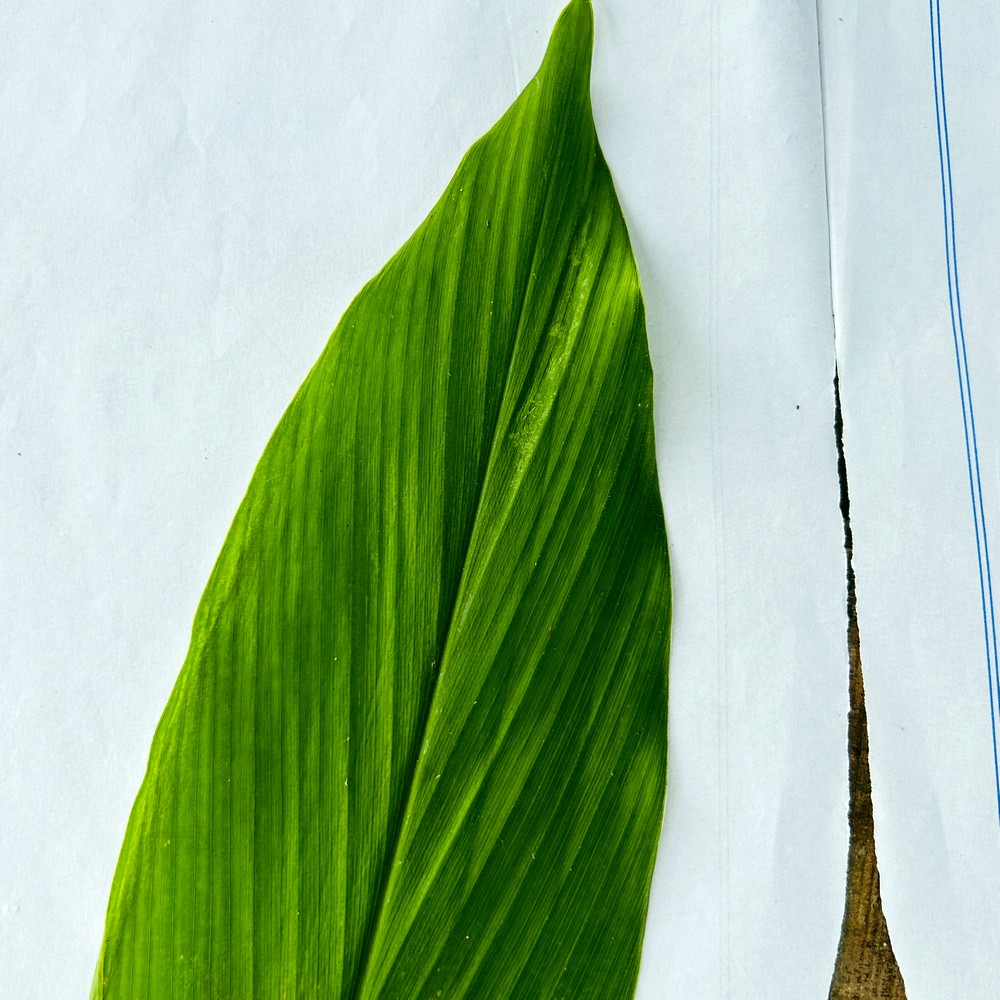
Label: Healthy Leaf